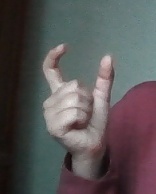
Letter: nun